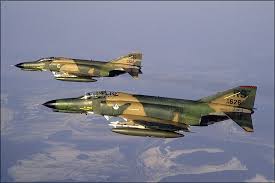
Label: Rs-24